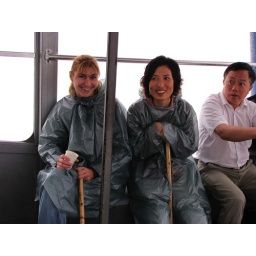
Stacey and Judy sporting their ponchos, on the biggest cable car in China. 101 person capacity.